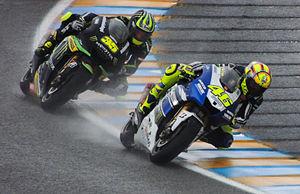
Valentino Rossi et Cal Crutchlow lors du grand prix de France moto au Mans en 2013.
Valentino Rossi, né le 16 février 1979 à Urbino en Italie, est un pilote de vitesse moto.